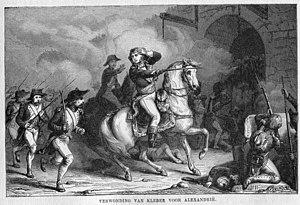
La prise d'Alexandrie est la première opération sur le sol égyptien lors de l'expédition d'Égypte. Le 14 messidor an VI, l'armée française débarque et enlève la place d'Alexandrie aux mains des janissaires.